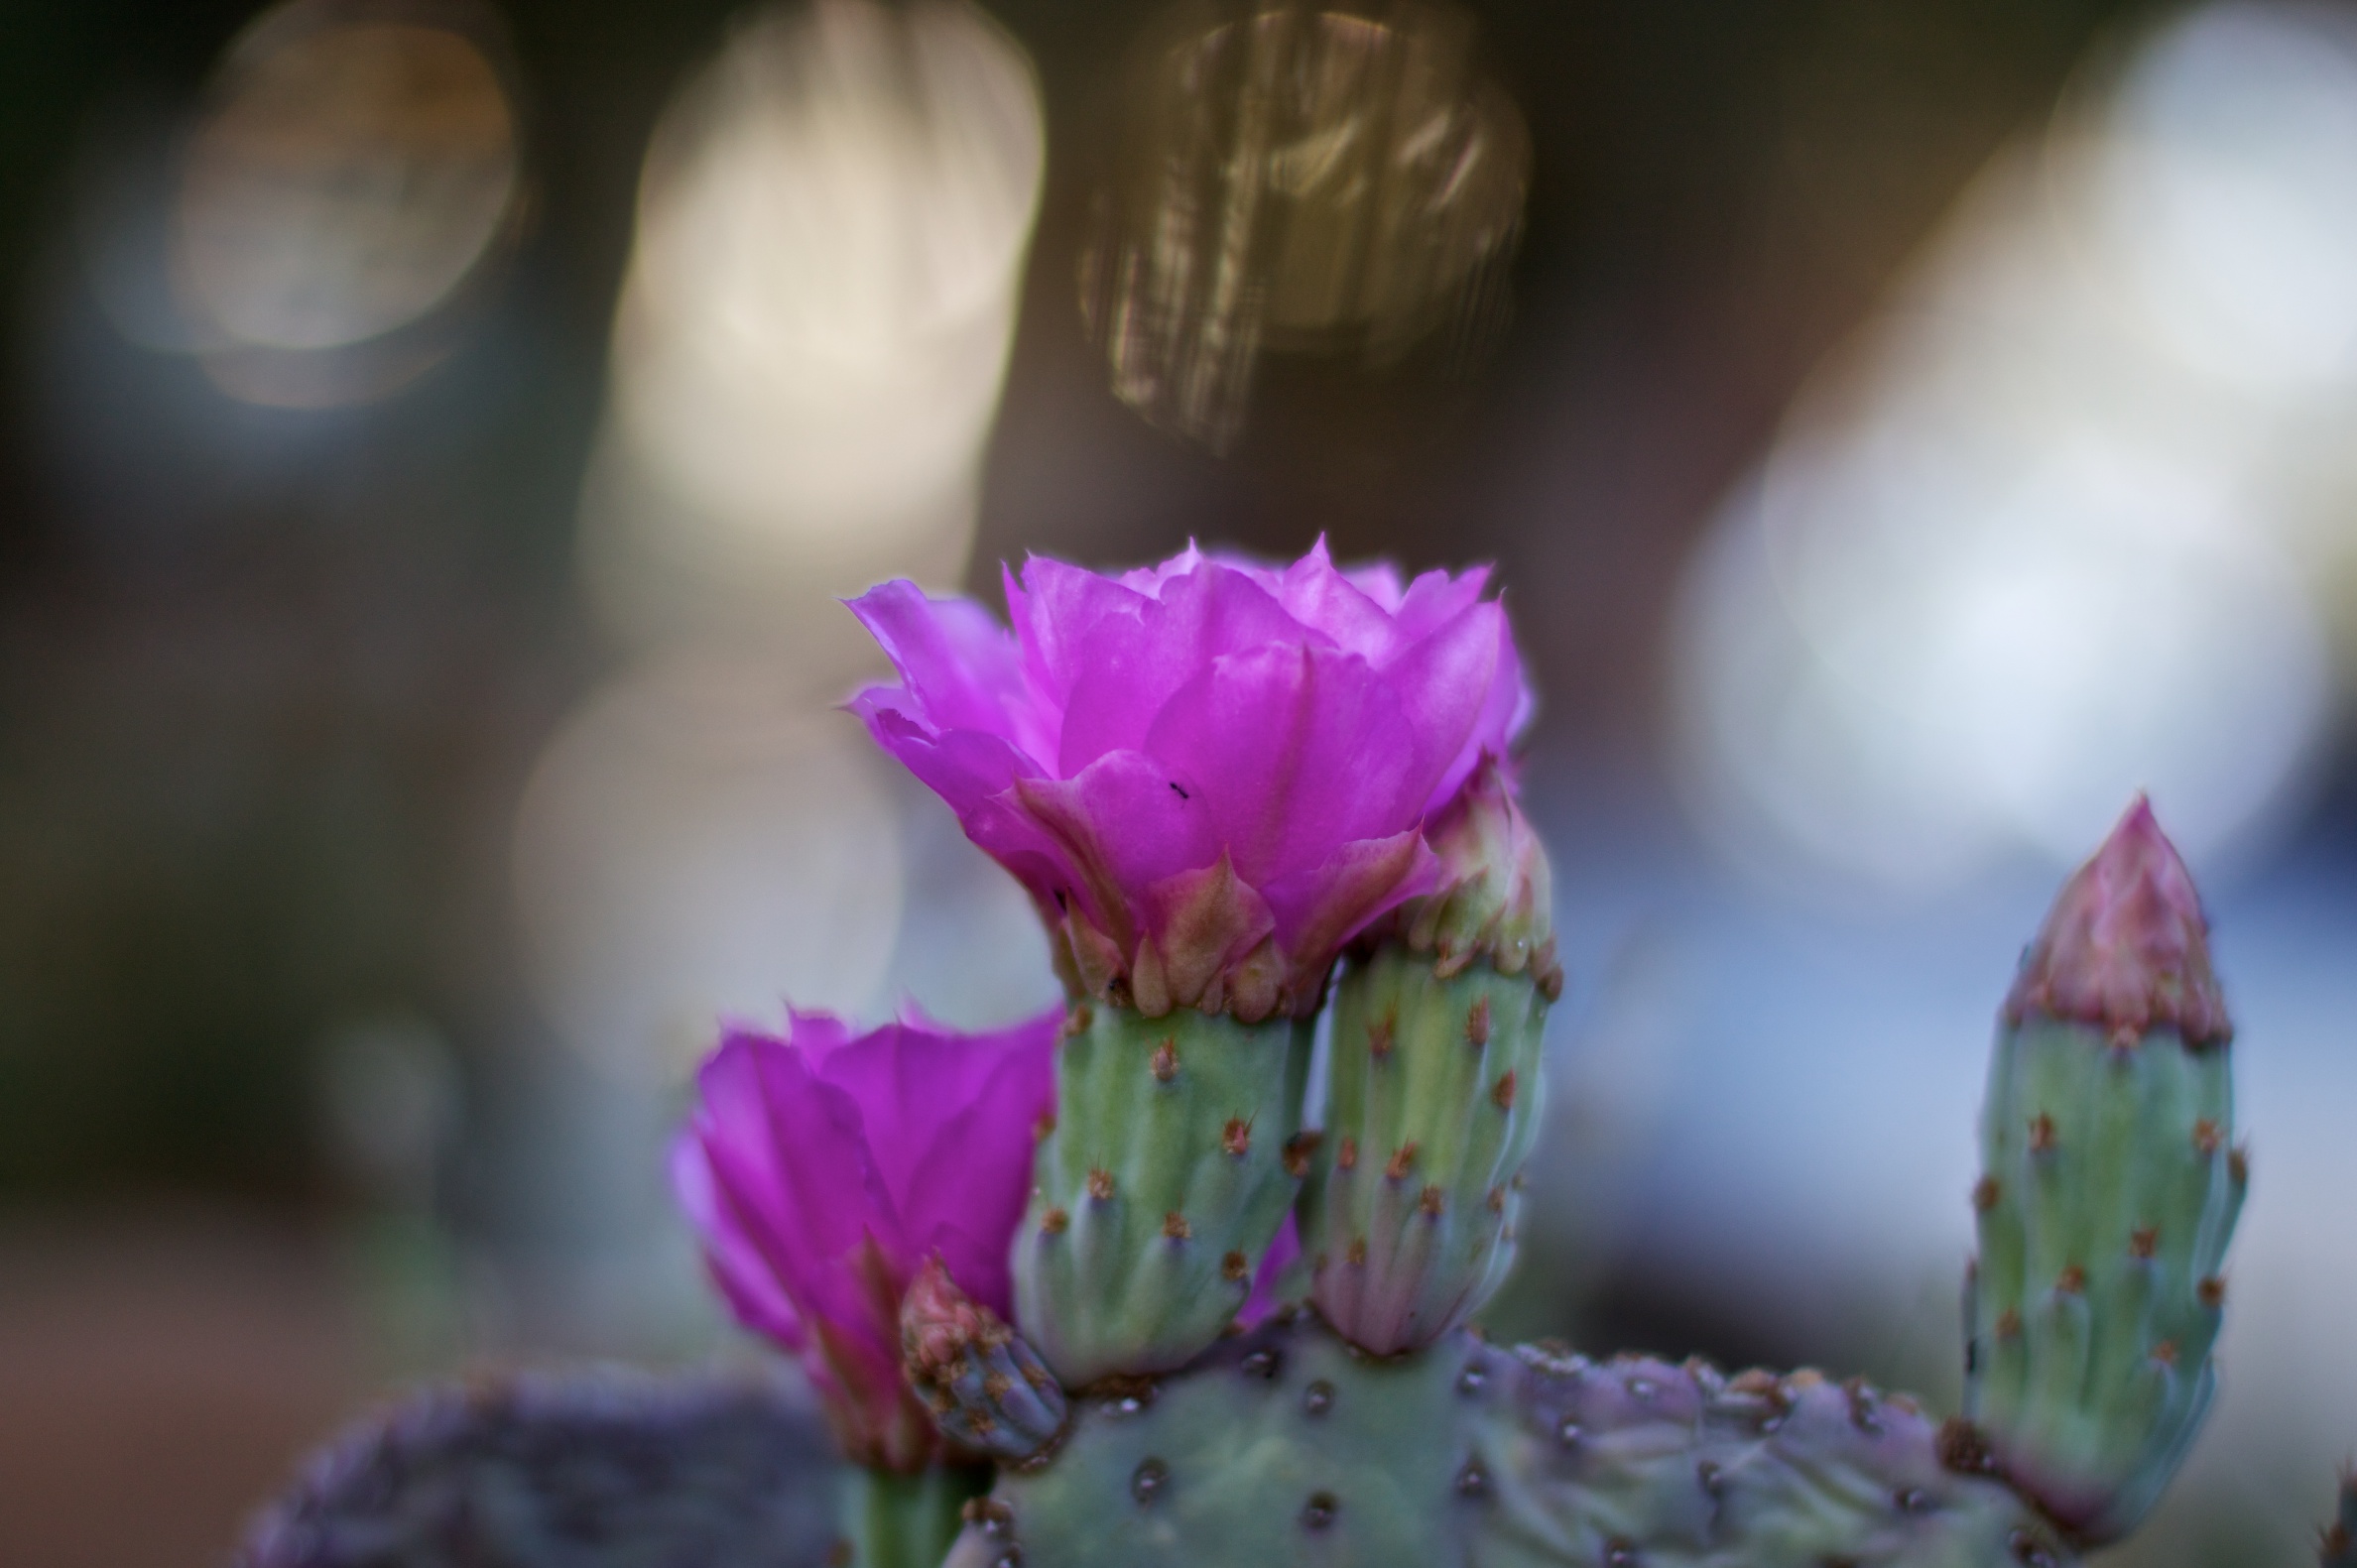
blossom, cactus, plant, flower, petal, botany, pink, flora, close up, dailyshoot, floristry, macro photography, flowering plant, plant stem, land plant, hedgehog cactus